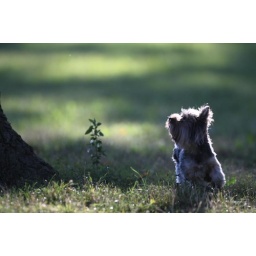
This dog was running around the tree trying to chase a squirrel... this is the moment he quit.